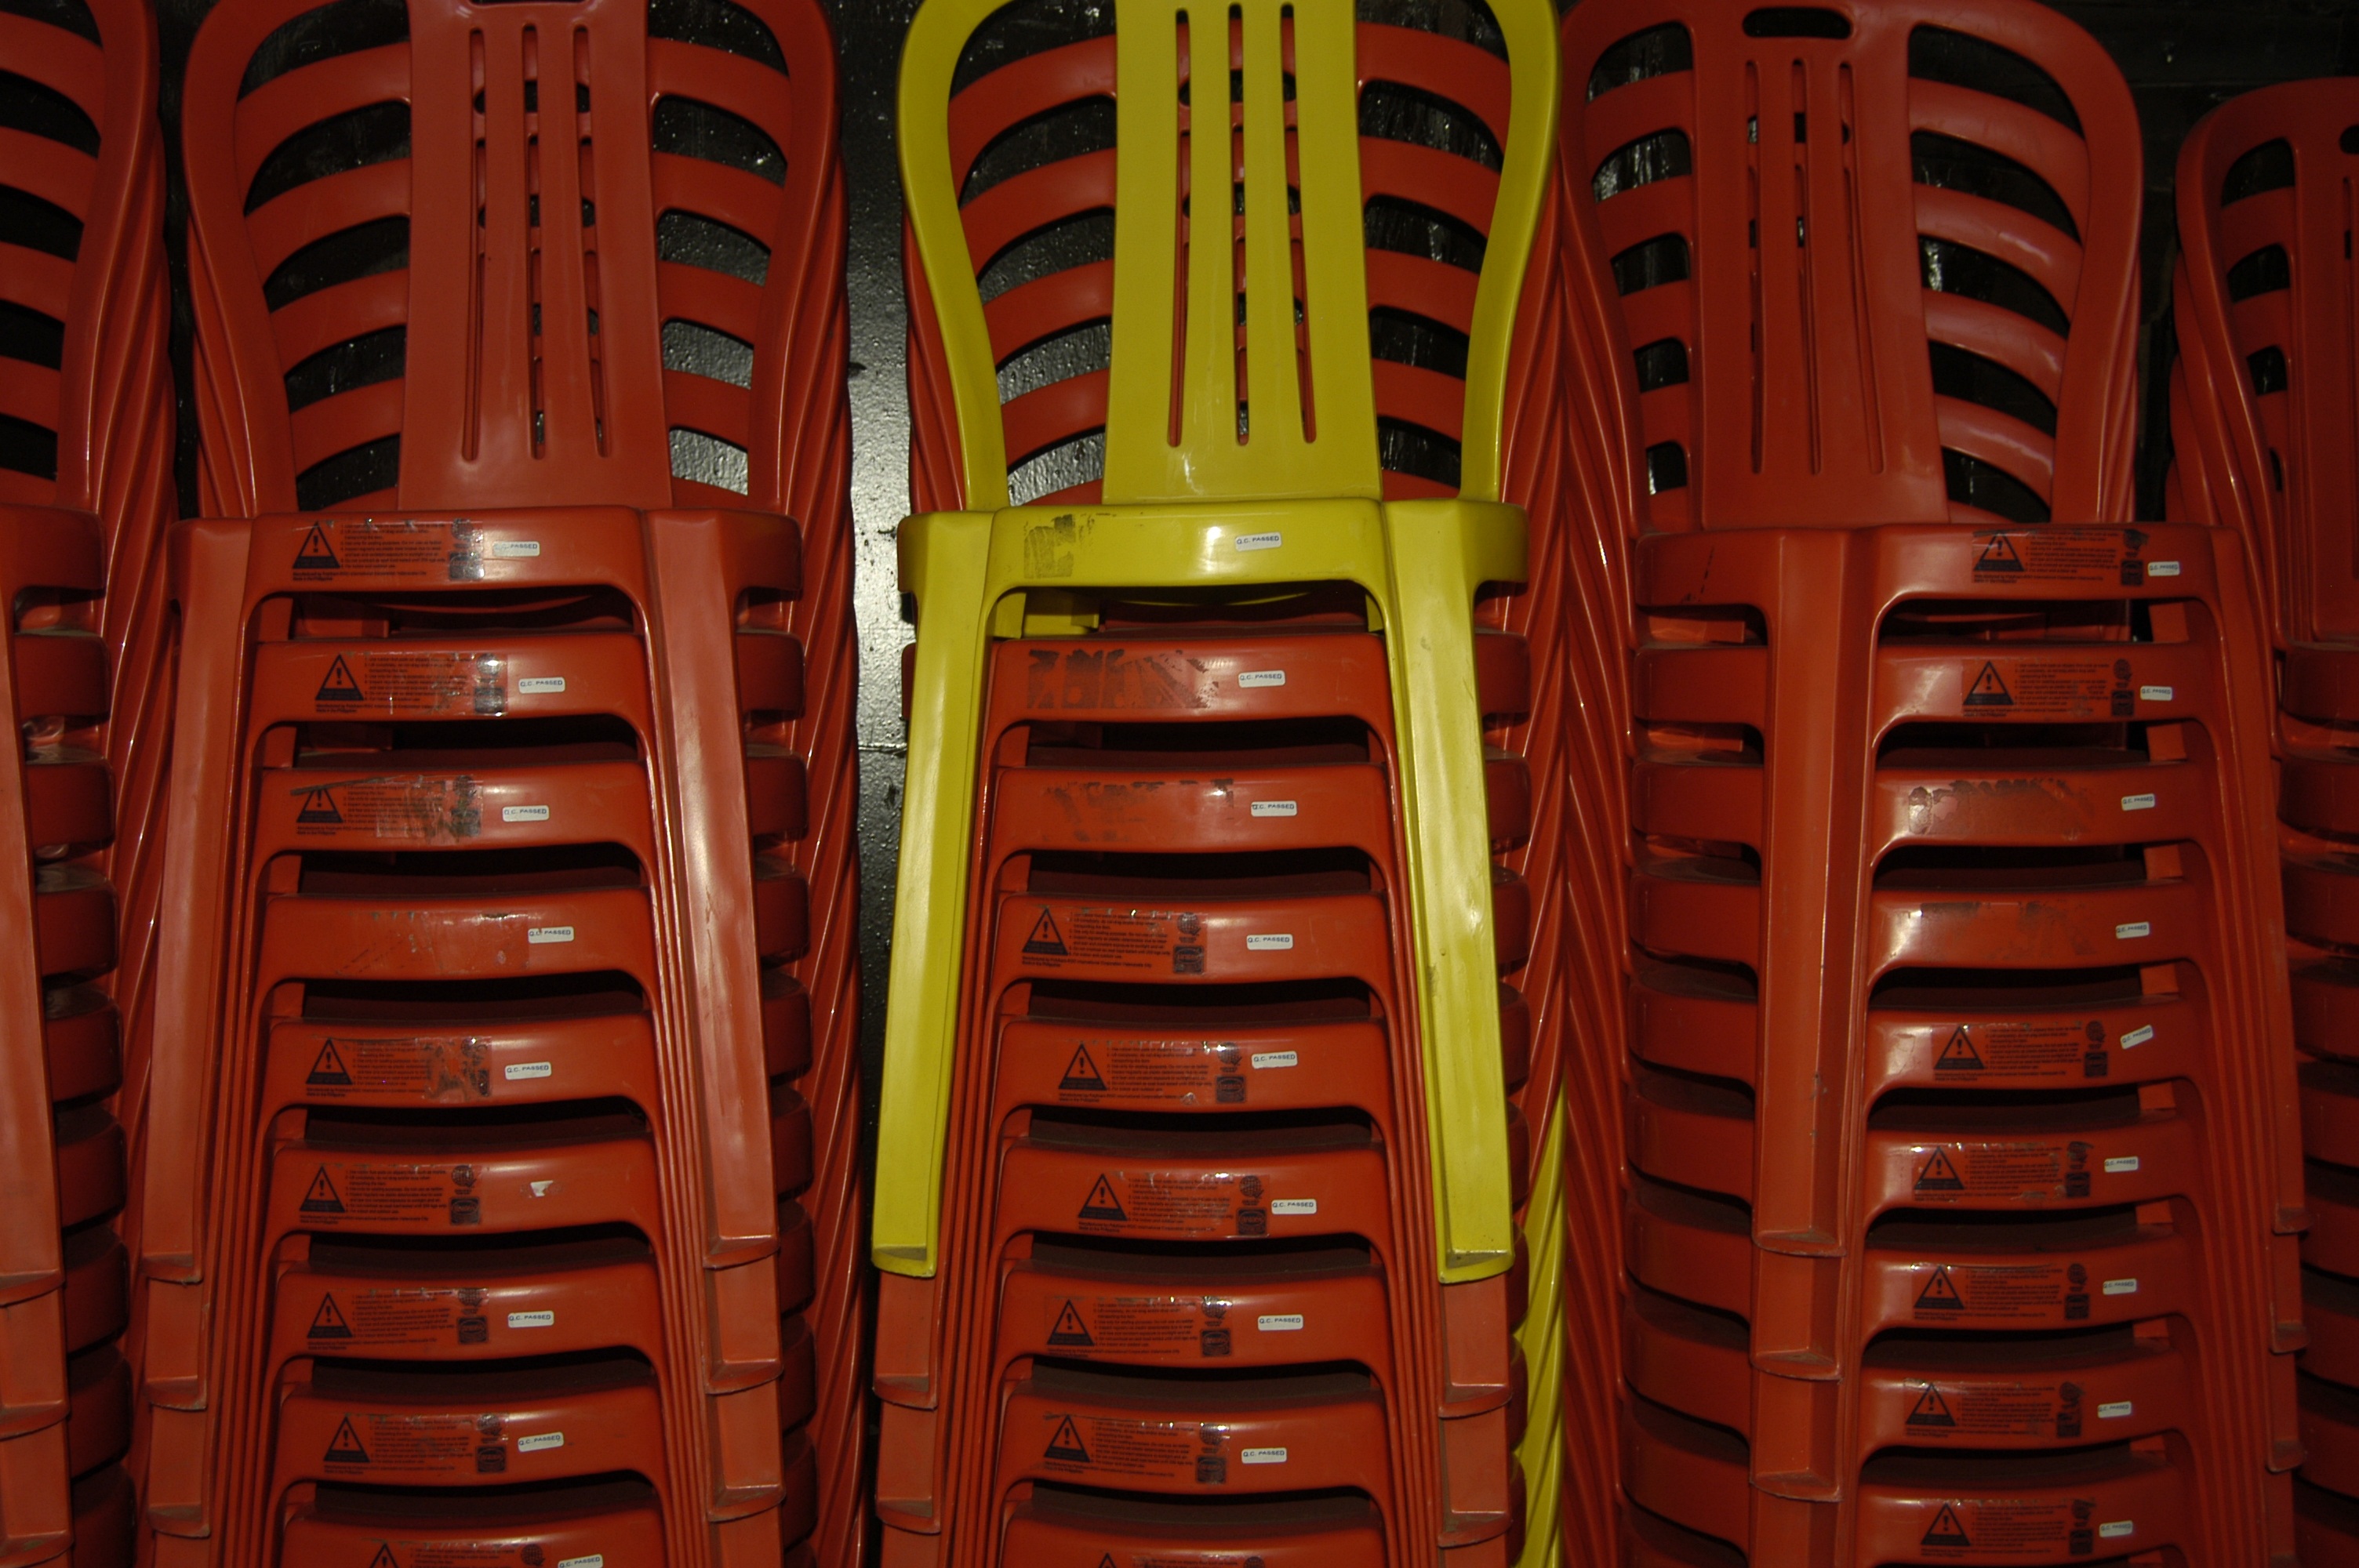
structure, wood, red, stack, yellow, chairs, design, man made object